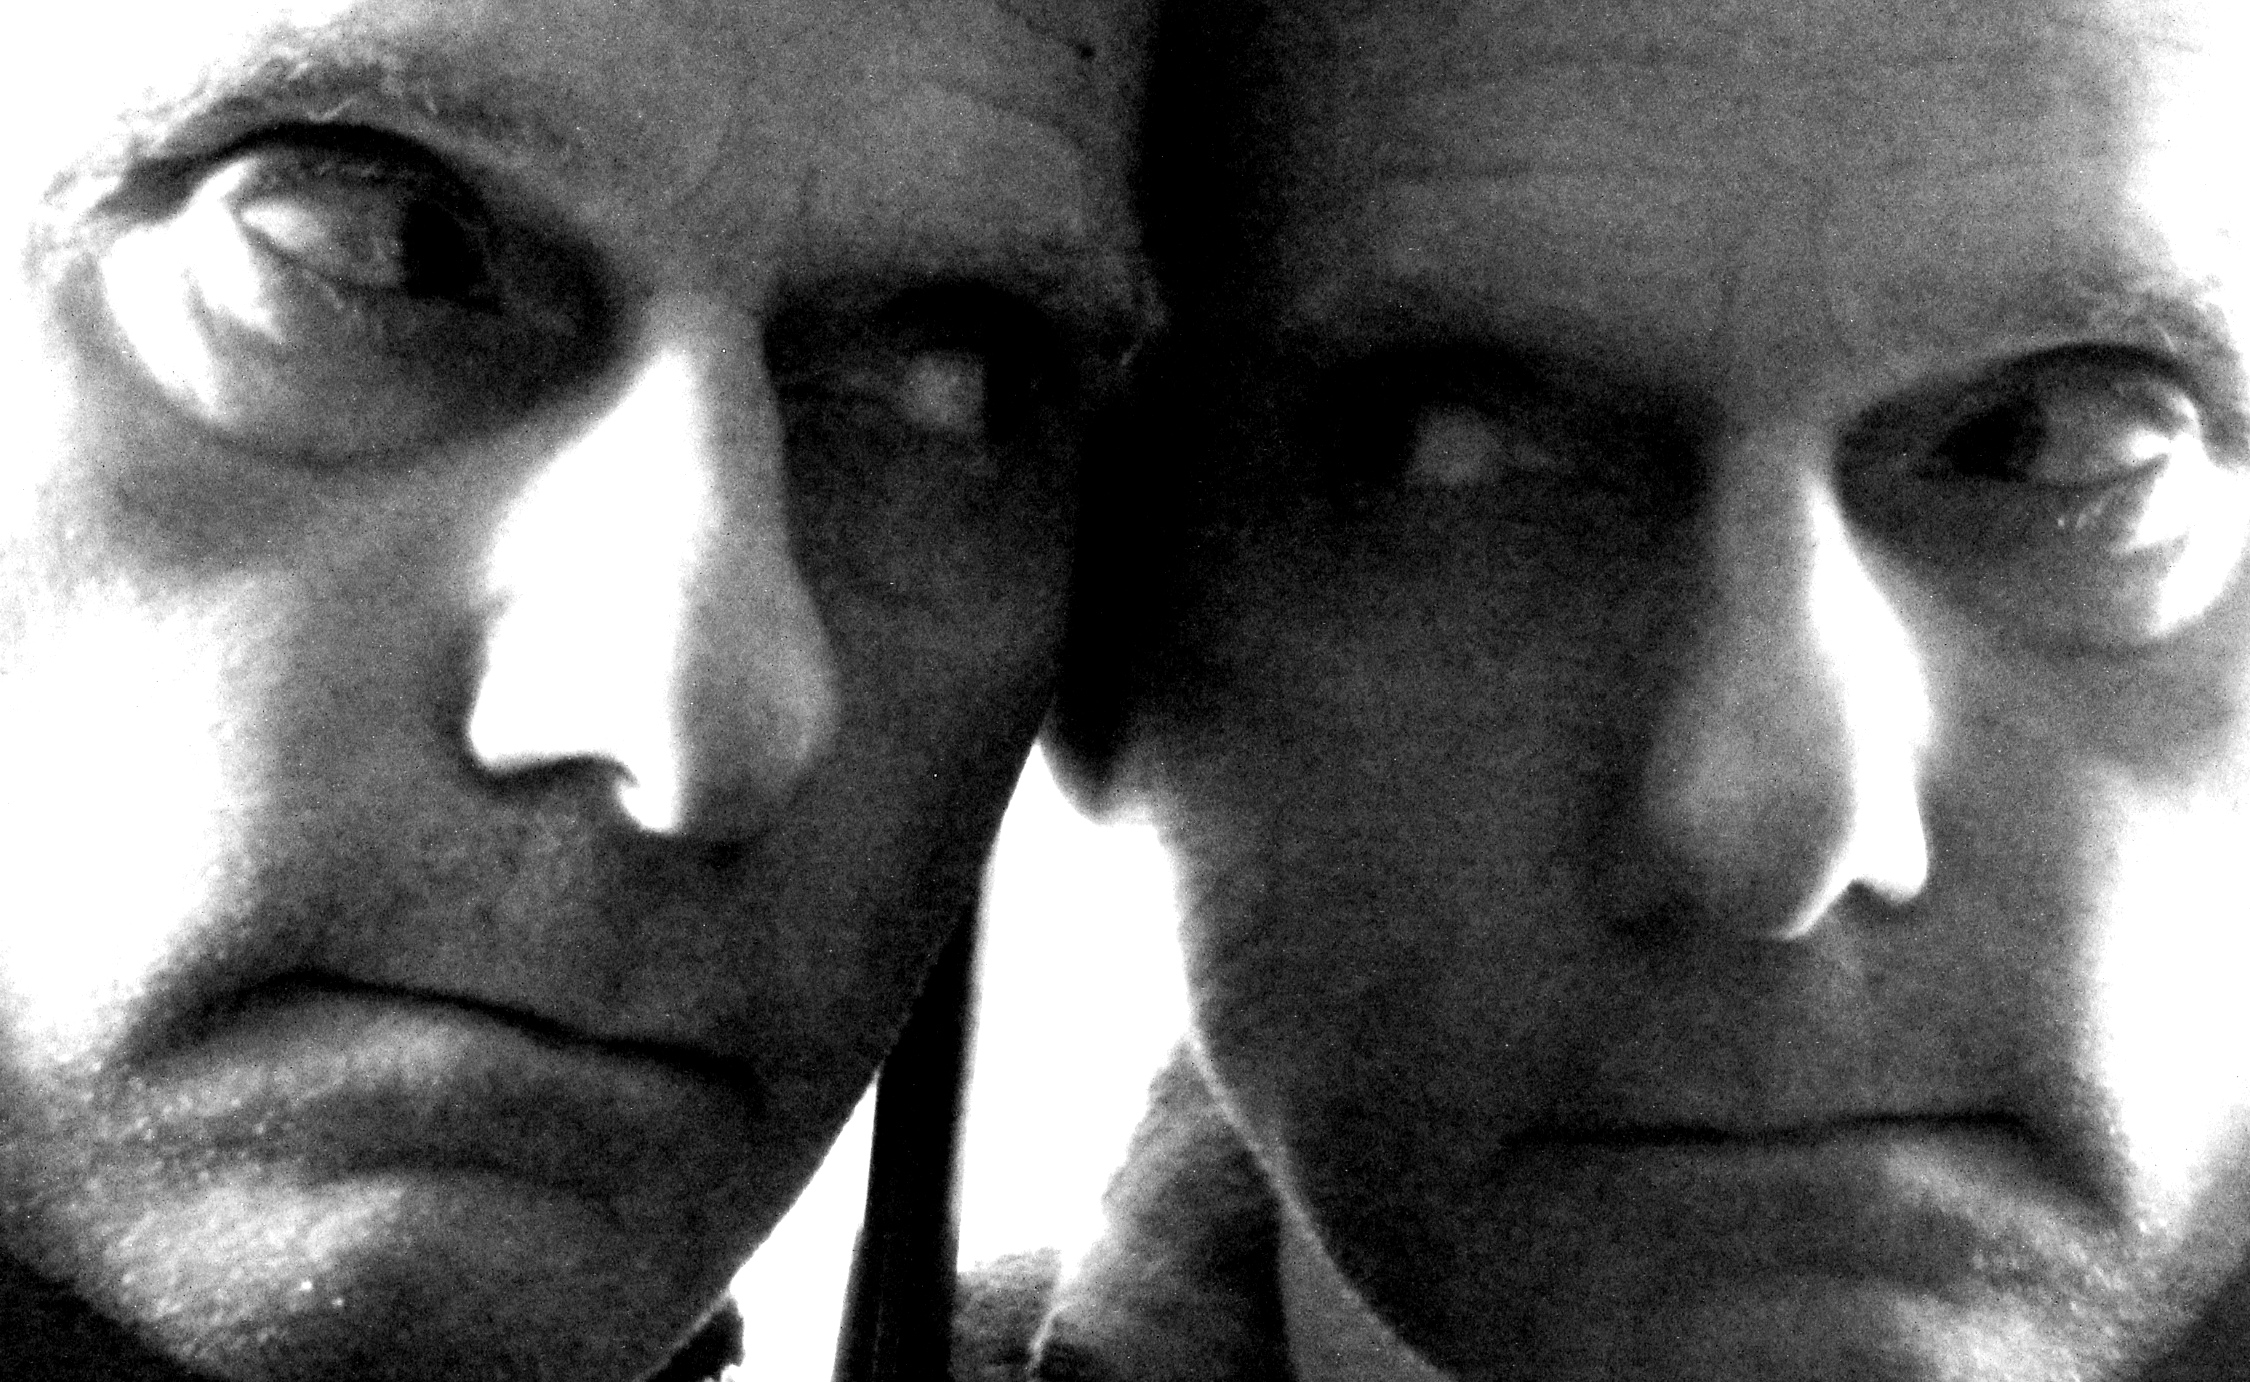
man, person, blur, black and white, explore, portrait, reflection, crop, canon, contrast, monochrome, timer, flickr, blackandwhite, face, project, nose, eos, glasses, google, head, self, eyewear, blogger, facebook, autofocus, twitter, dailyshoot, tumblr, pinterest, leshaines, projectflickr, monochrome photography, facial hair, vision care